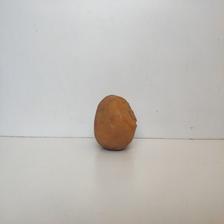
Size: Spoiled